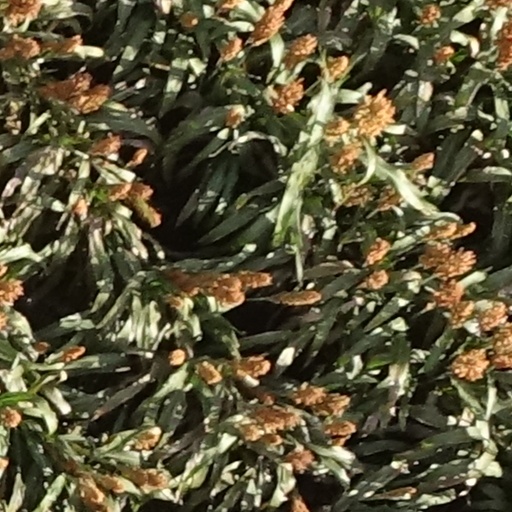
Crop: sorghum